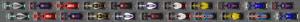
Le Grand Prix automobile d'Abou Dabi 2016, disputé le 27 novembre 2016 sur le Circuit Yas Marina, est la 956ᵉ épreuve du championnat du monde de Formule 1 courue depuis 1950. Il s'agit de la septième édition du Grand Prix d'Abou Dabi comptant pour le championnat du monde et de la vingt-et-unième et dernière manche du championnat 2016.